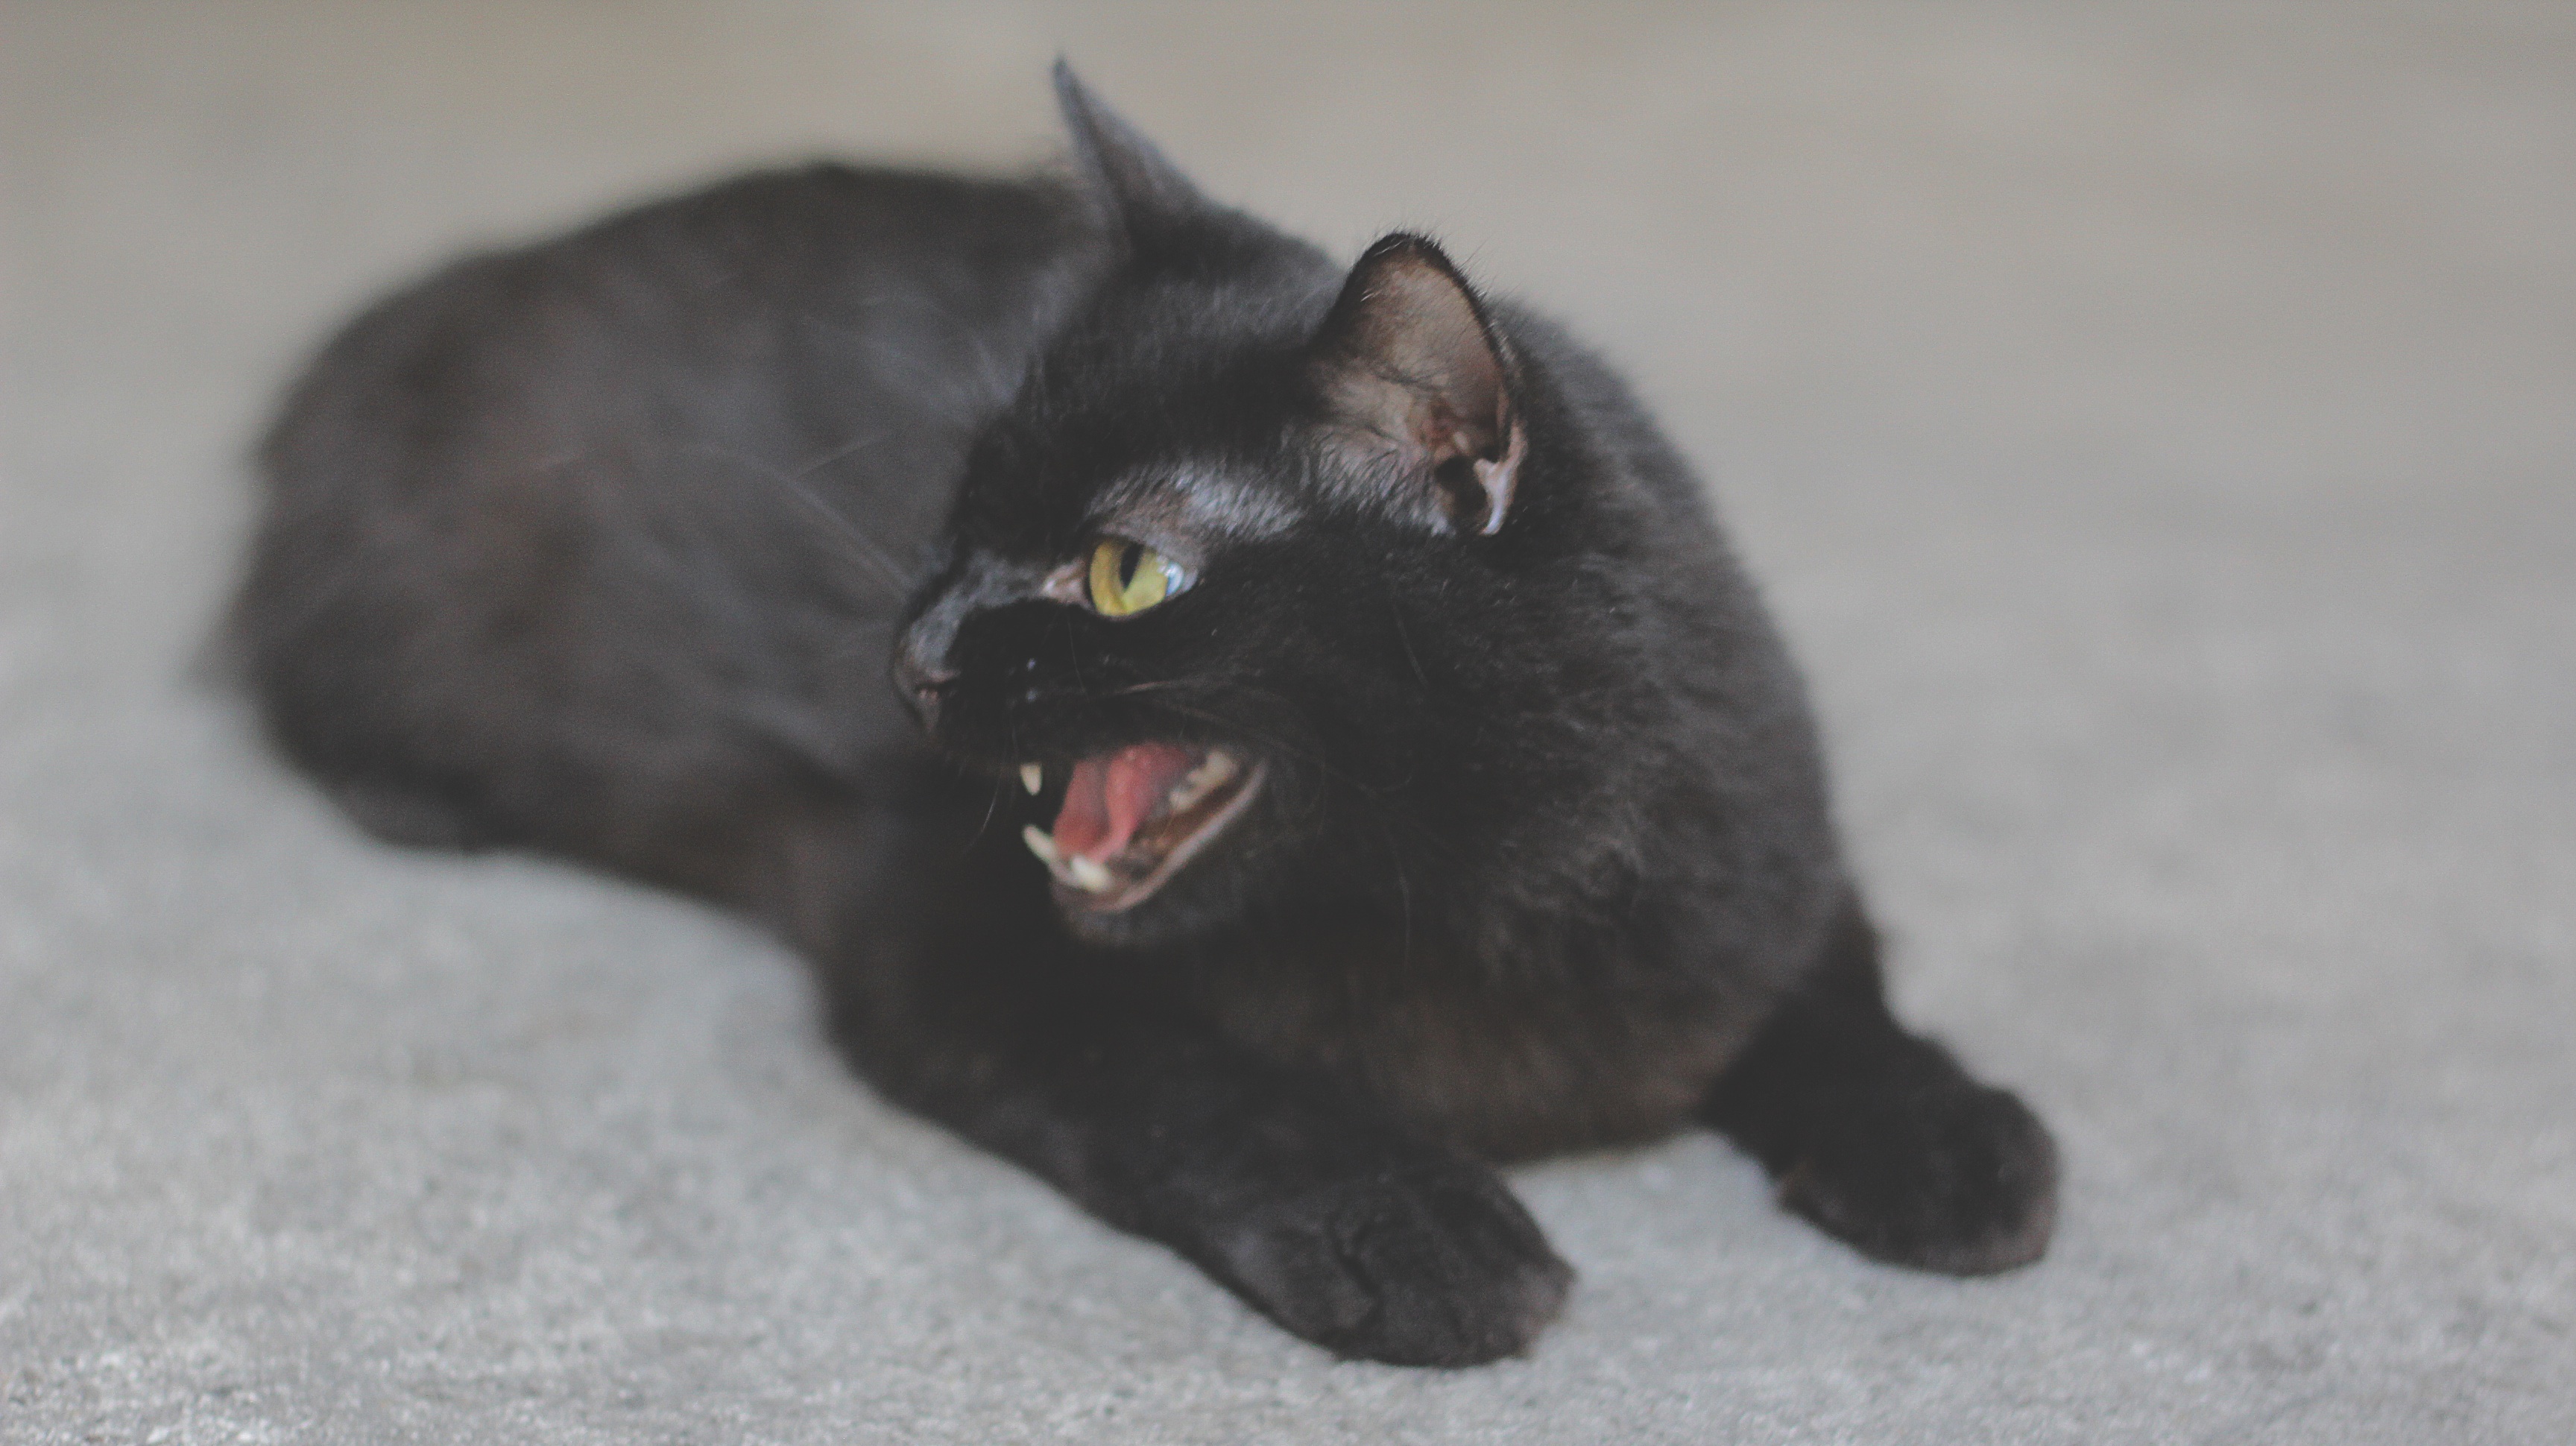
kitten, cat, mammal, black cat, black, whiskers, vertebrate, chartreux, small to medium sized cats, cat like mammal, carnivoran, nebelung, domestic short haired cat